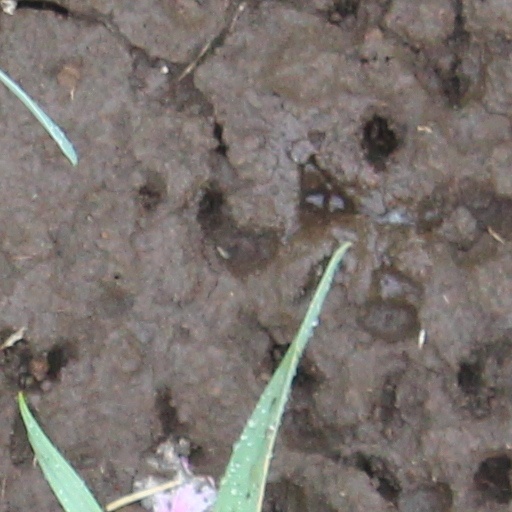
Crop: wheat